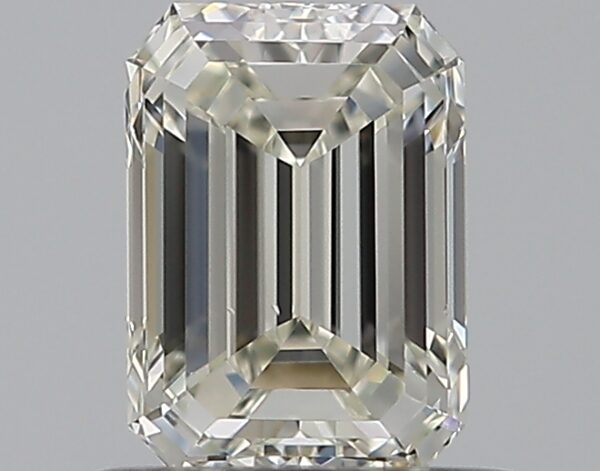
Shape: emerald
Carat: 0.68
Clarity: VS2
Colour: J
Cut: EX
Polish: EX
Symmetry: VG
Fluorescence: ST
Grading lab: GIA
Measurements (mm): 5.87 x 4.21 x 2.88